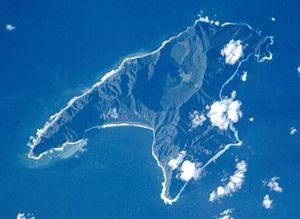
L'île Raoul, autrefois Sunday Island, est une île néo-zélandaise faisant partie de l'archipel des îles Kermadec dont elle constitue l'île la plus septentrionale et la plus grande. Elle constitue le rebord émergé d'un volcan entré en éruption pour la dernière fois le 17 mars 2006 en faisant un mort et en provoquant l'évacuation de la station météorologique de l'île.